Bex–Villars–Bretaye railway

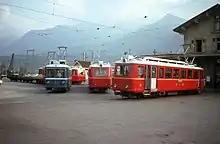
Three-axle tram (15 or 16), at left, and three of the 21–26 series cars in front of Bex SBB/CFF station

The passenger services on the line are operated by railcars (self-propelled railway vehicles; in French "automotrice"), either singly or with driving-trailer cars ("voiture pilote") or the more recently built twin-unit railcars ("automotrice-double") of class Beh4/8. A full list is given below based on the official stock list of the railway together with personal observation.